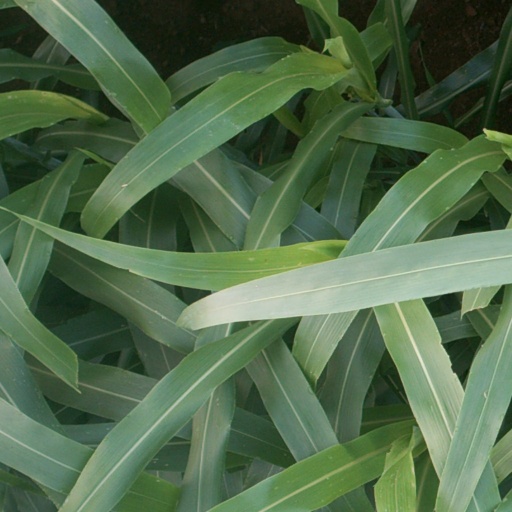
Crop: sorghum